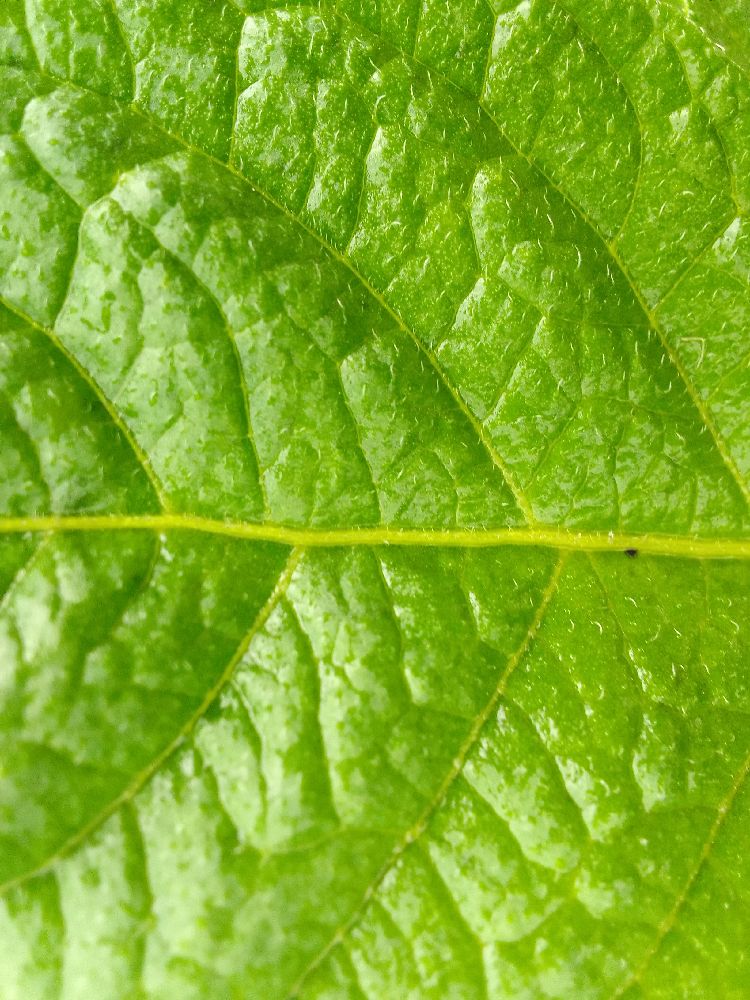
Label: Healthy